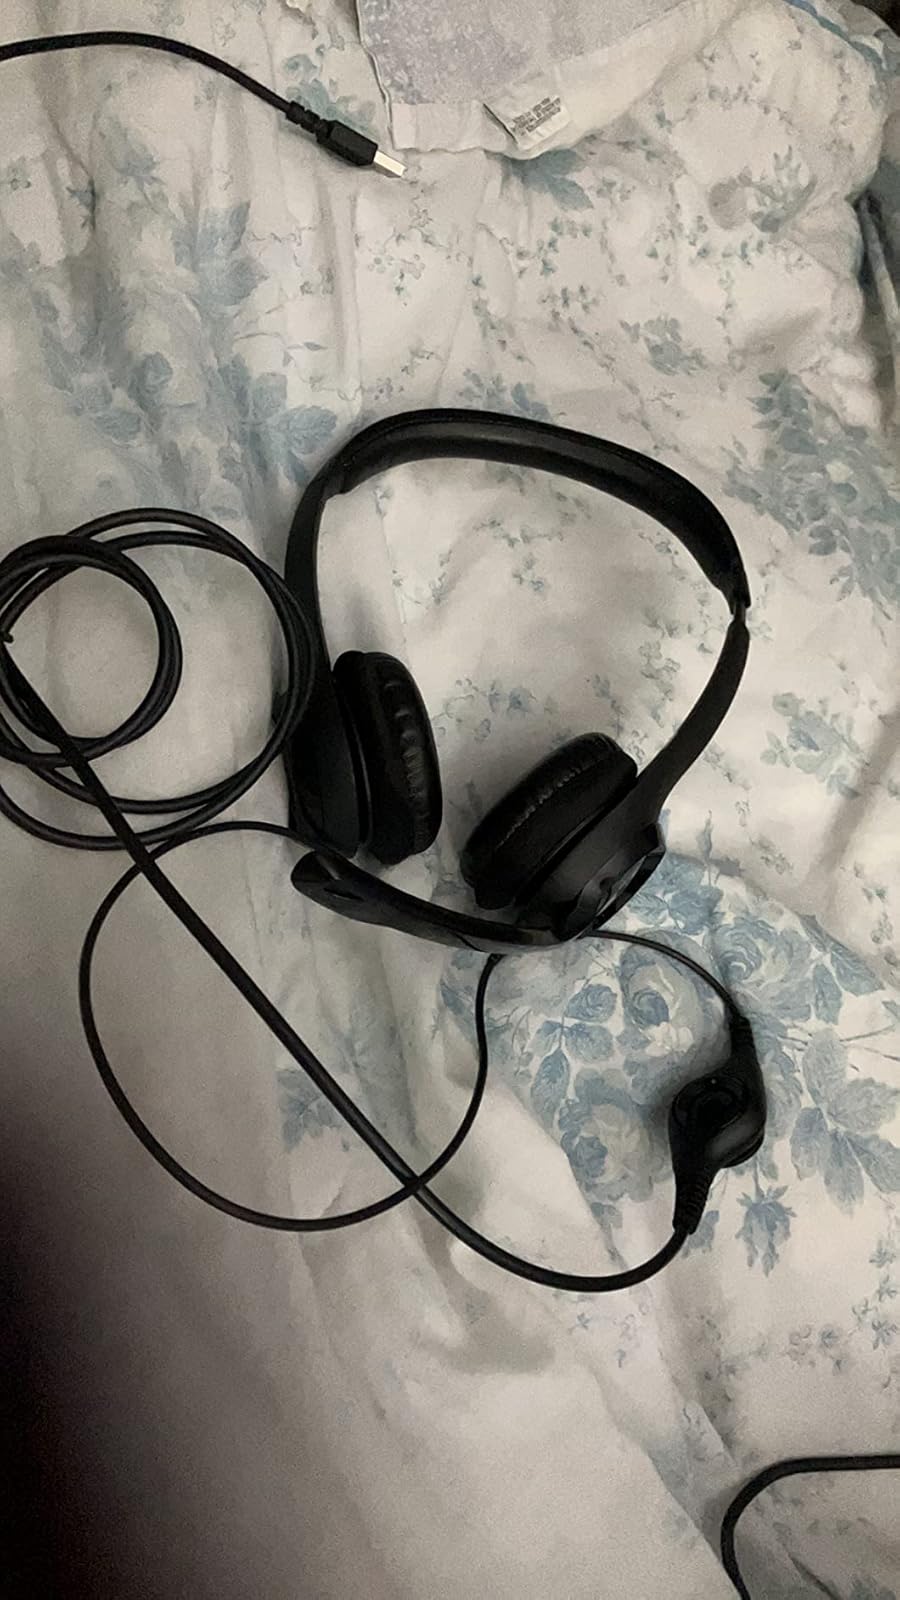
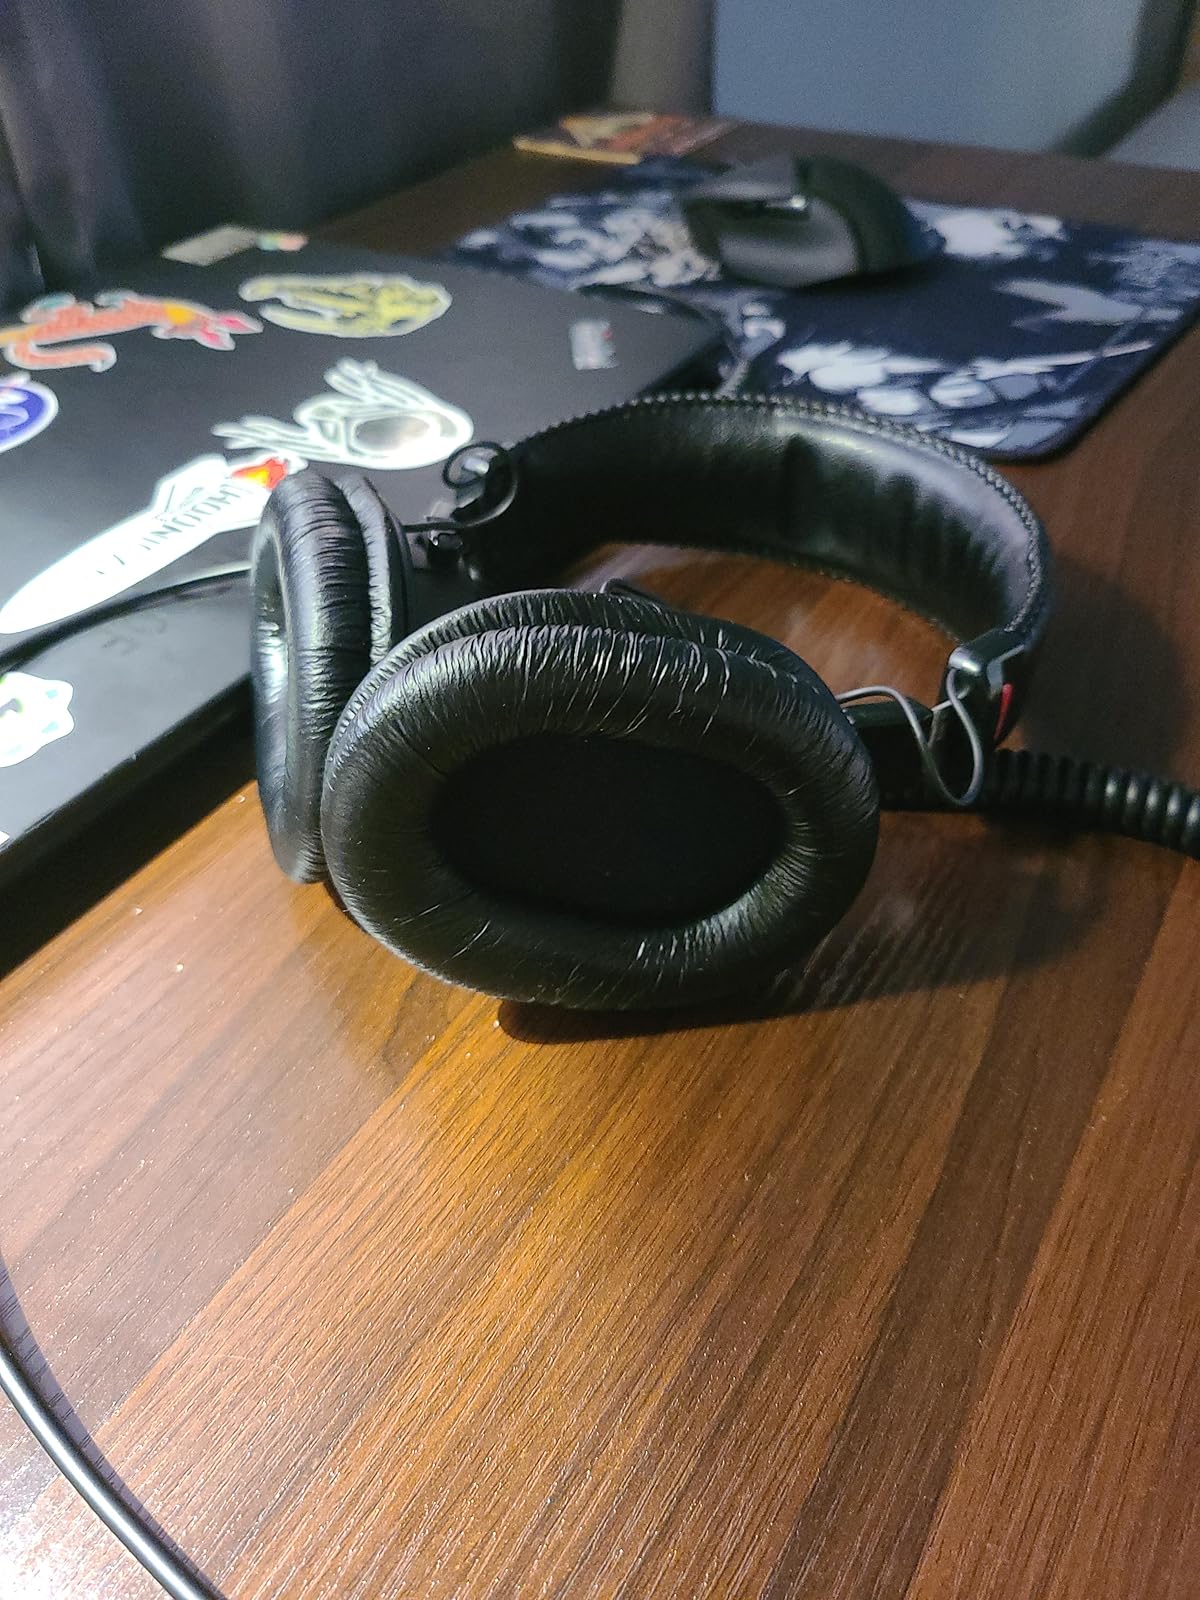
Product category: headphones
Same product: no